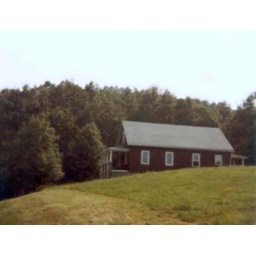
My maternal grandparents' house in 1978, next door to my paternal grandparents.